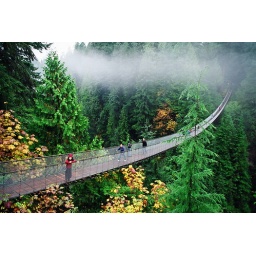
The Capilano suspension bridge spans the Capilano river in North/West Vancouver.